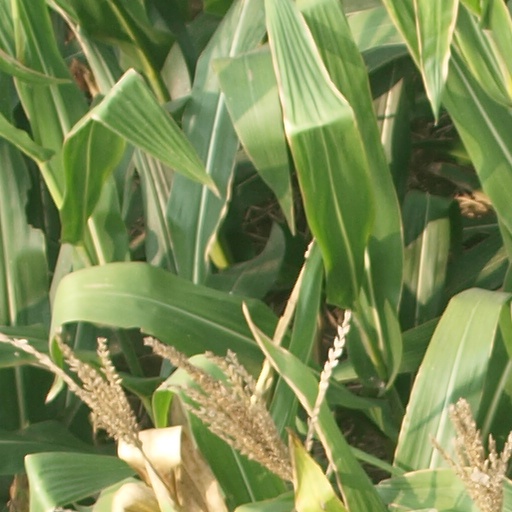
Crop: maize; corn